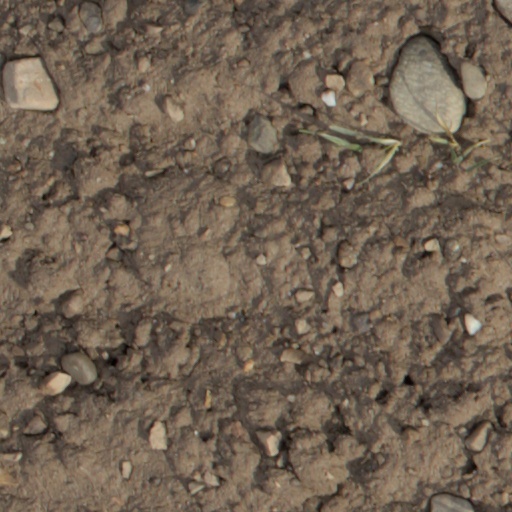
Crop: wheat